Kanchanjungha Express

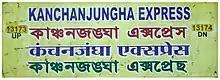
Kanchanjungha Express train board.

Kanchanjungha Express is an Express train of Indian Railways linking the states of West Bengal with Assam and Tripura. There are two Kanchanjungha Express they are 13175/76 Sealdah–Silchar Kanchanjungha Express and 13173/74 Sealdah–Sabroom Kanchanjunga Express